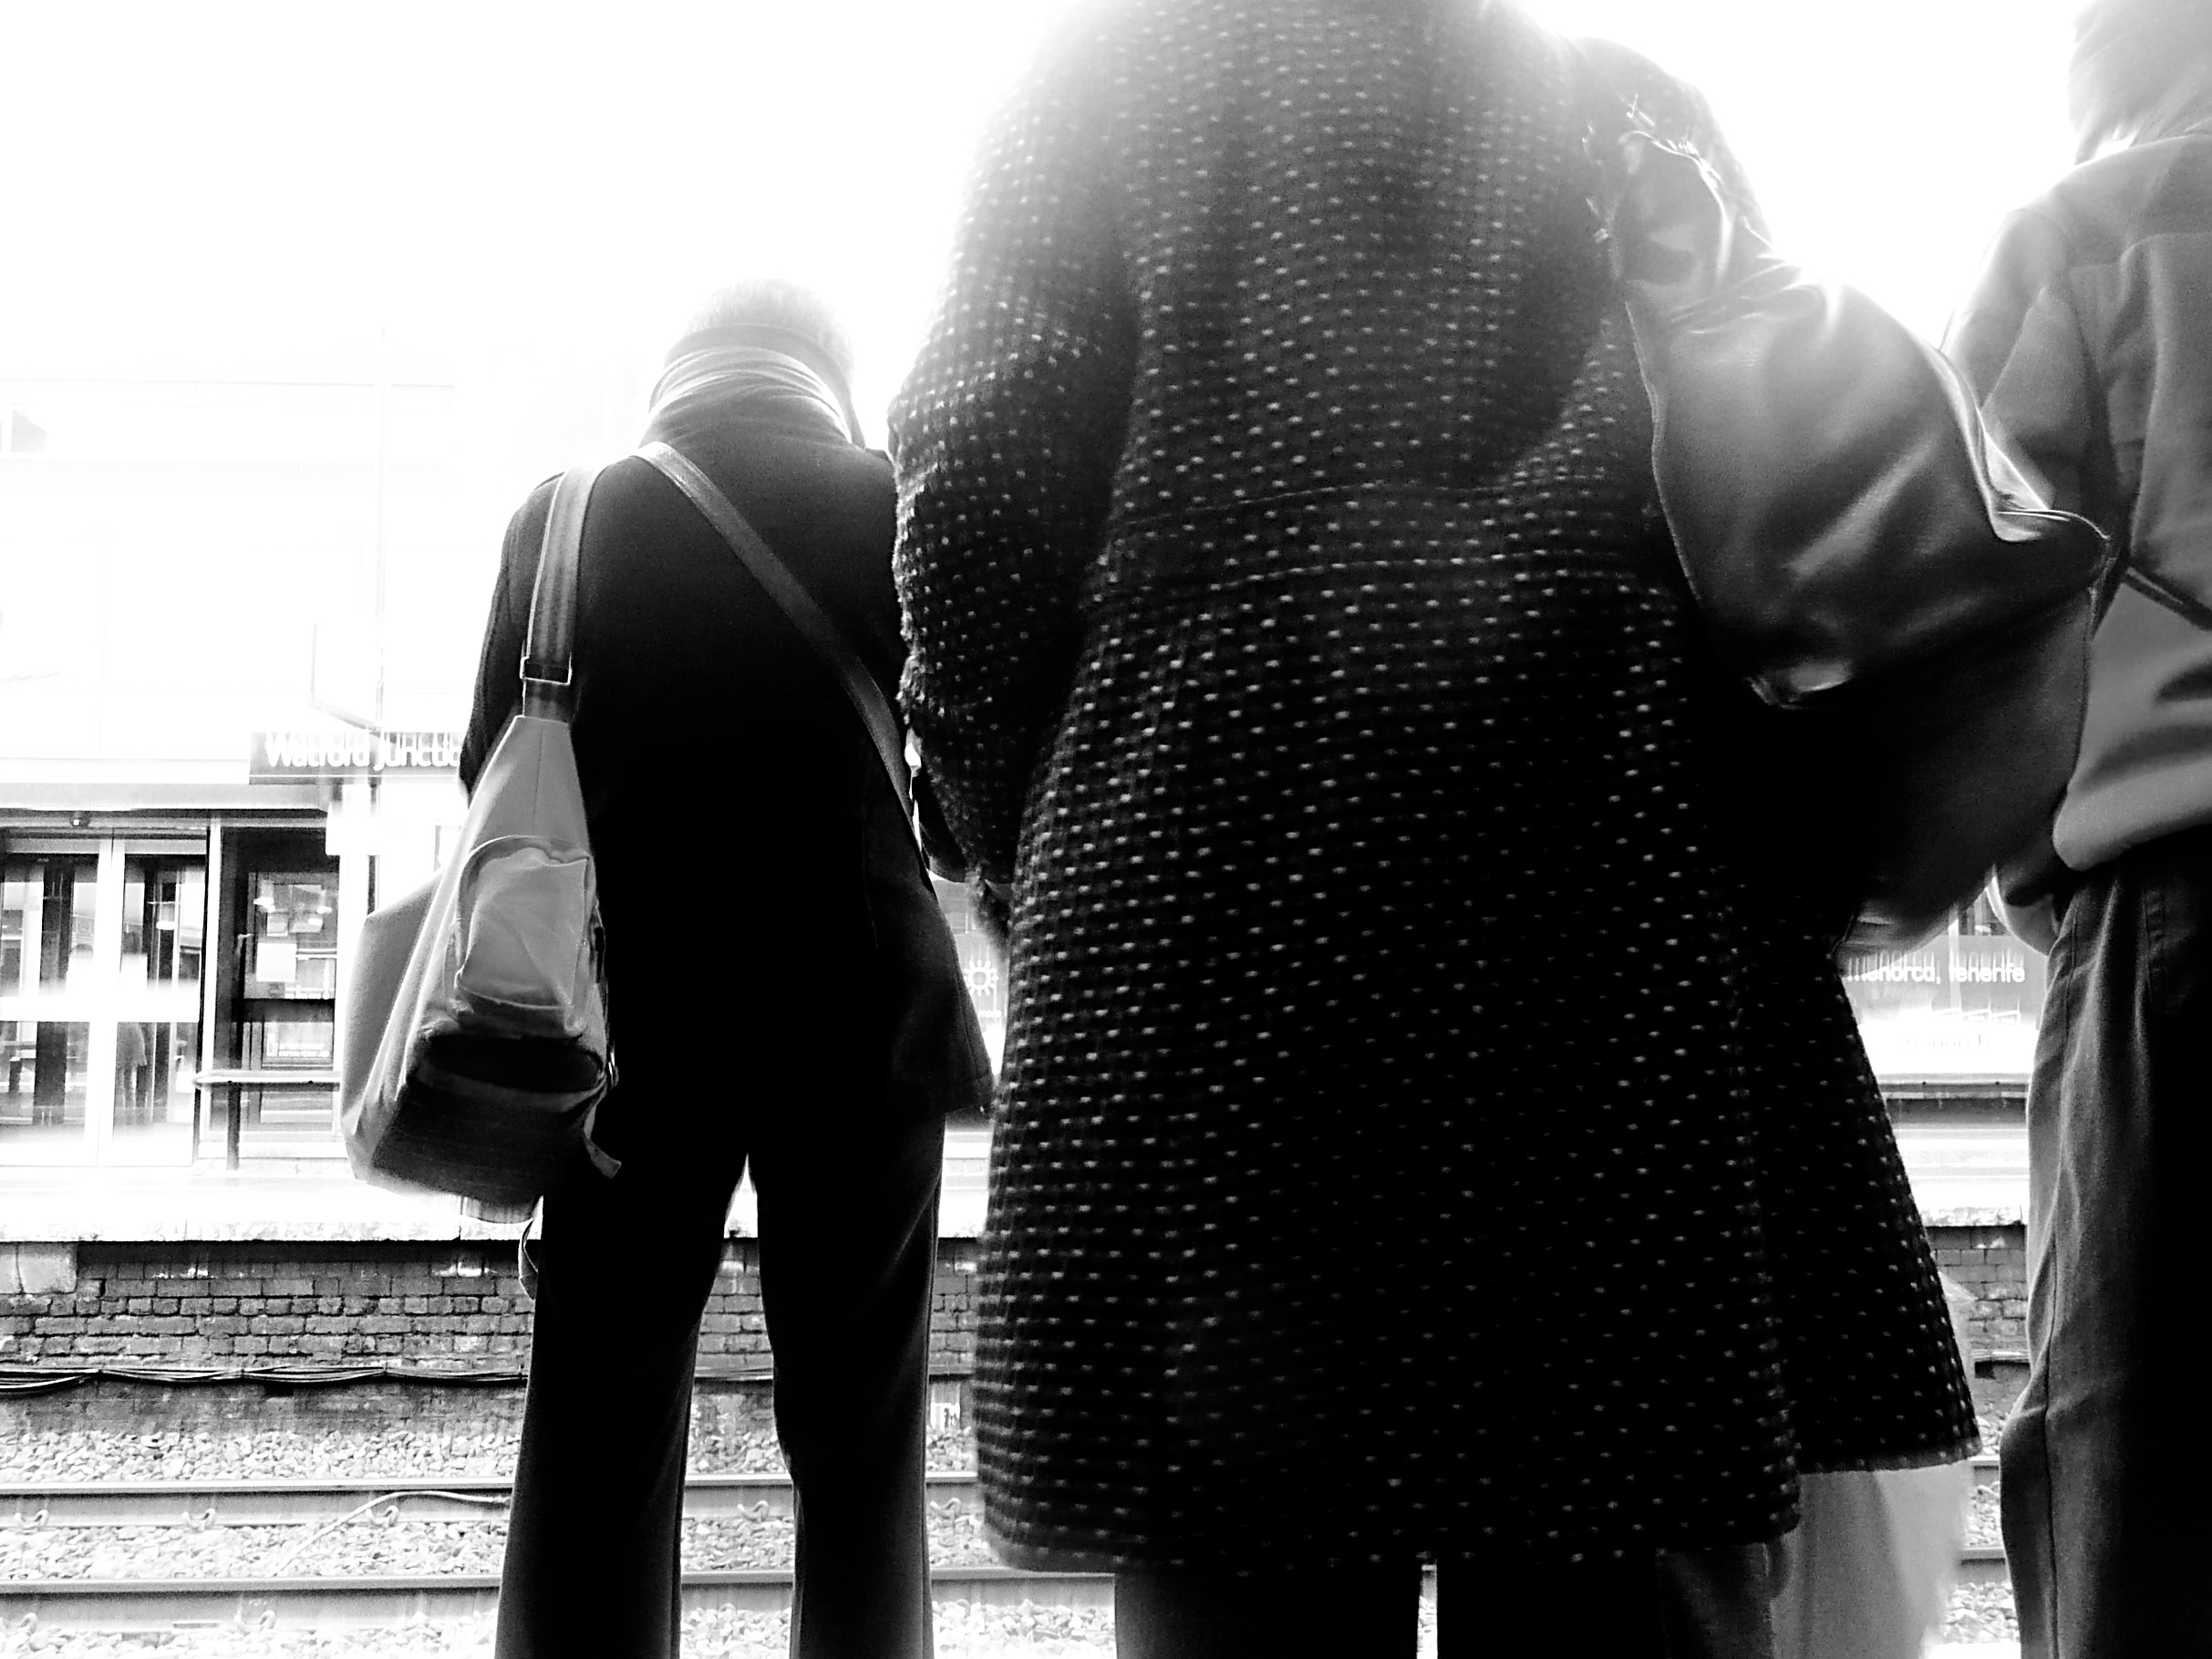
man, person, black and white, people, white, photography, train, station, platform, romance, bag, black, monochrome, bw, blackwhite, candid, photograph, duna, dot, panasonic, backside, polkadot, dmctz3, interaction, watford, botton, watfordjunction, wayto, monochrome photography, film noir